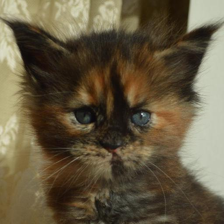
Label: animals